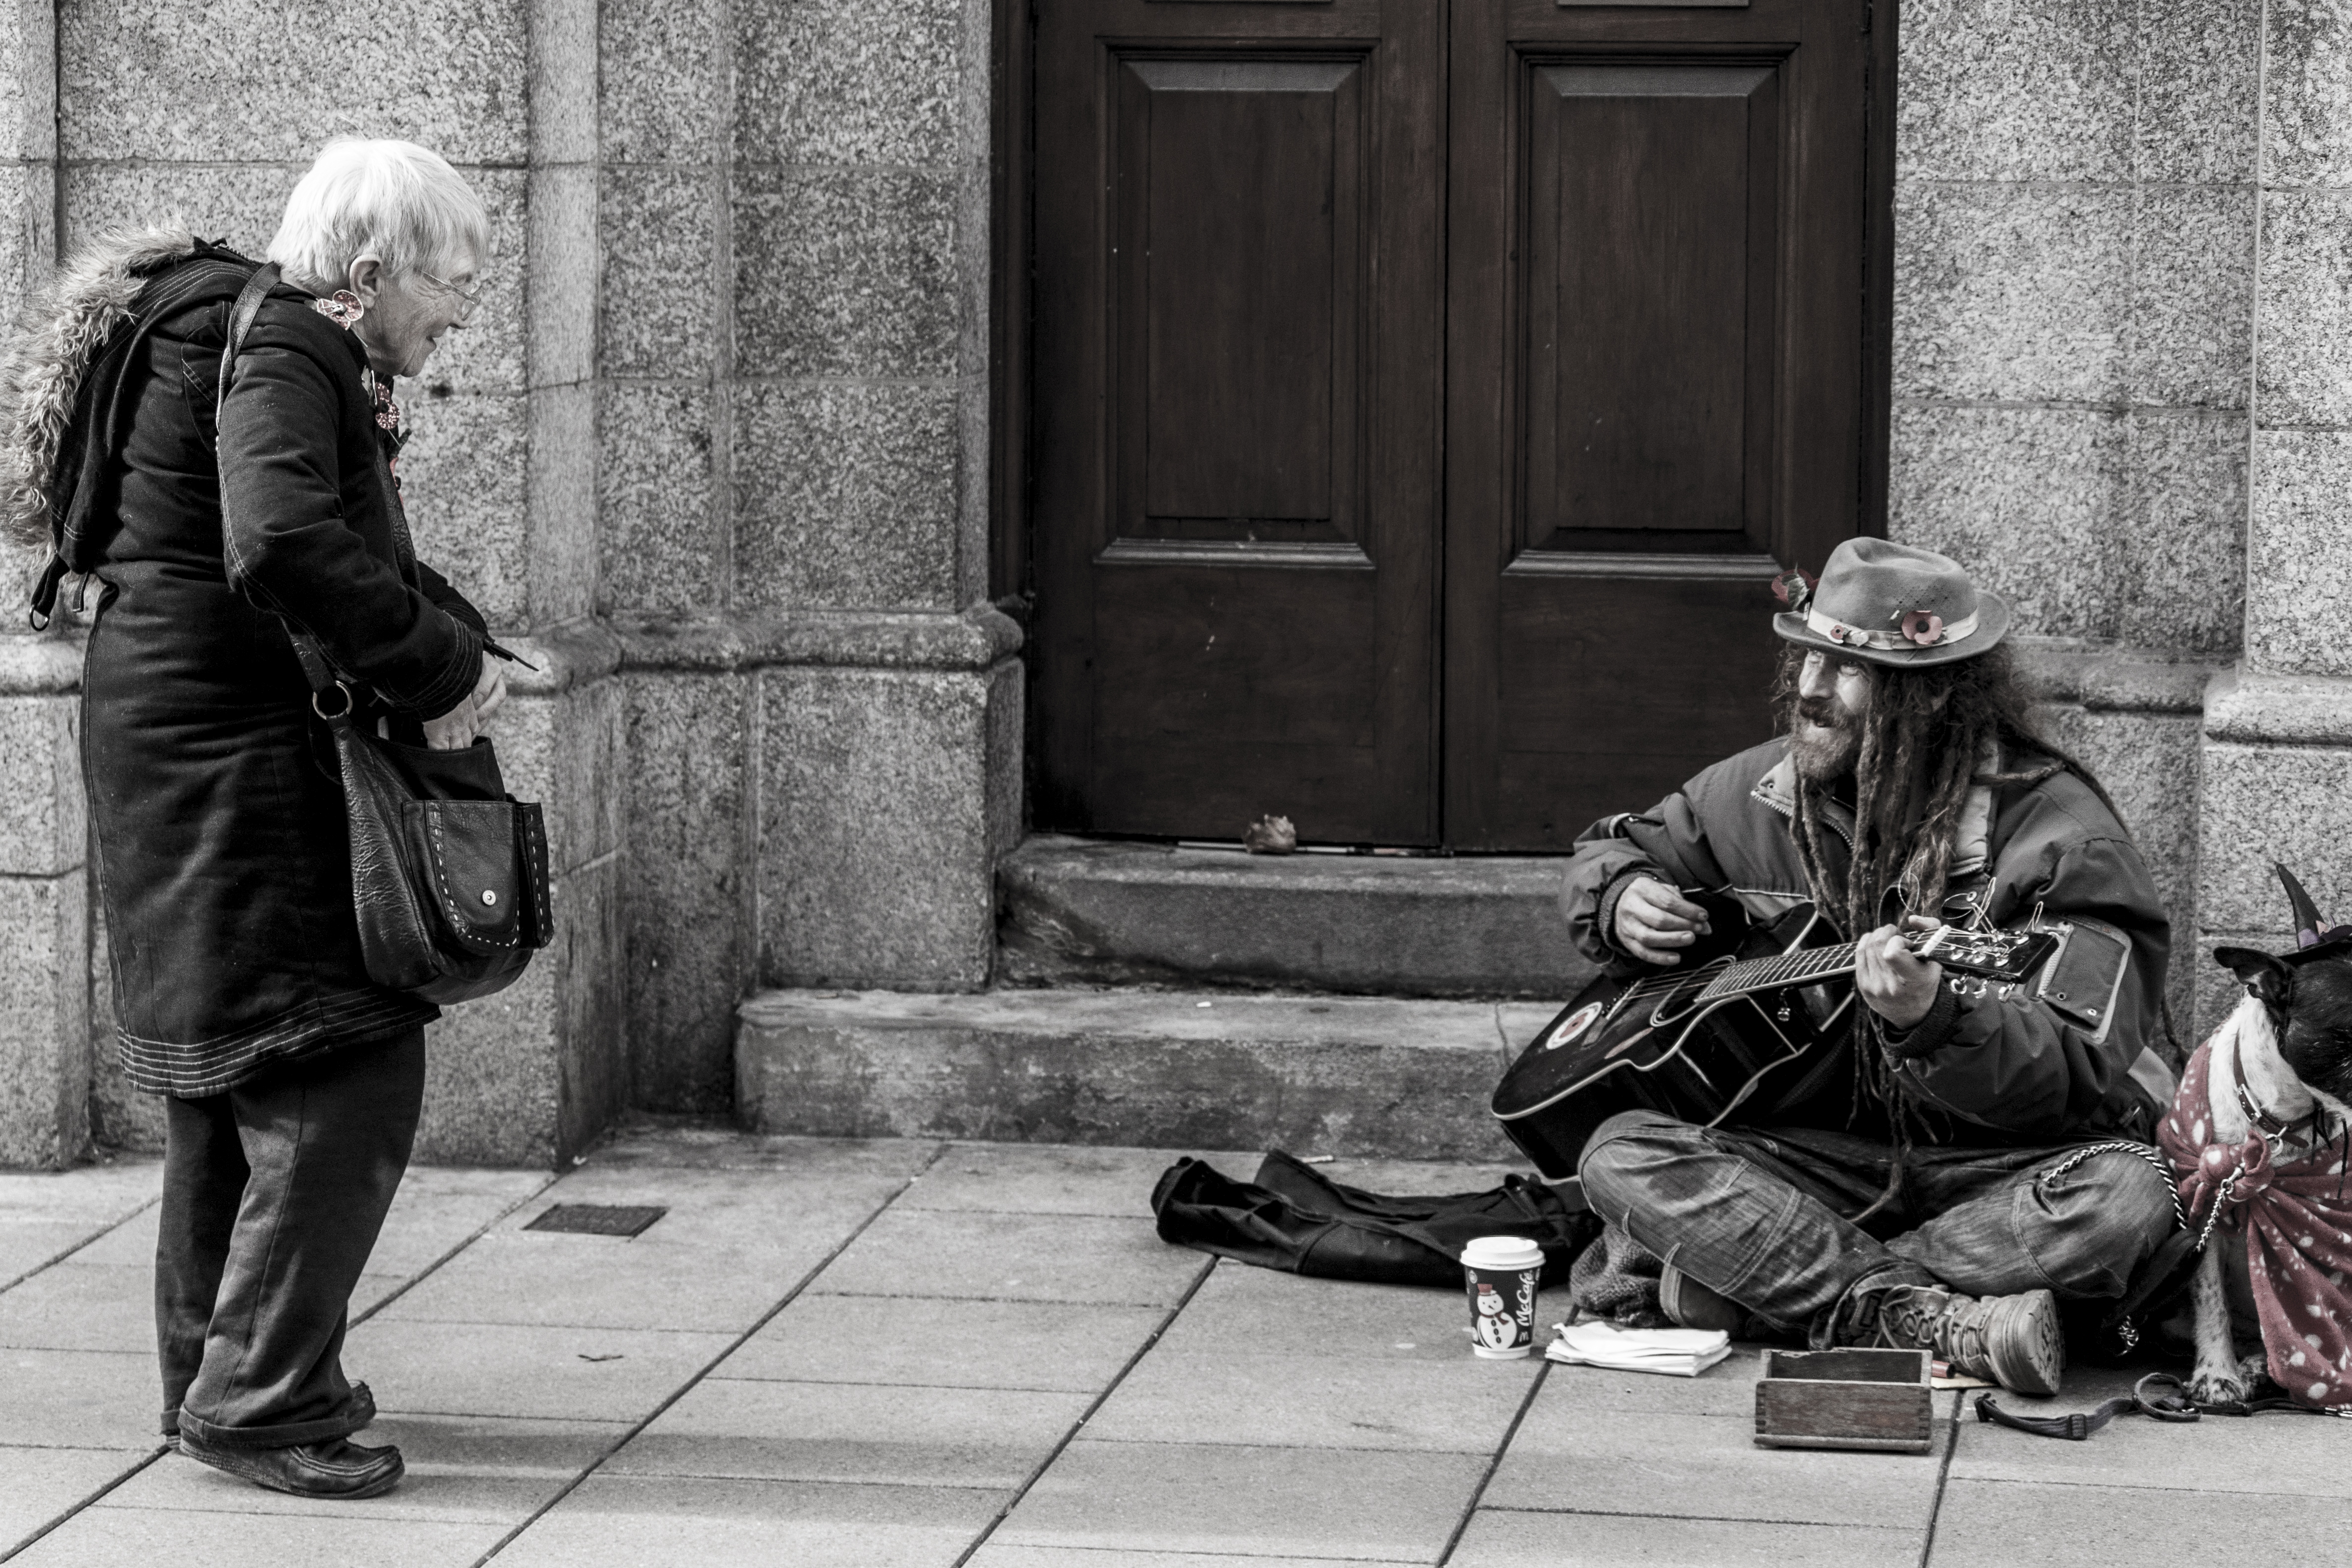
person, road, street, sitting, monochrome, uk, infrastructure, photograph, peterborough, human positions